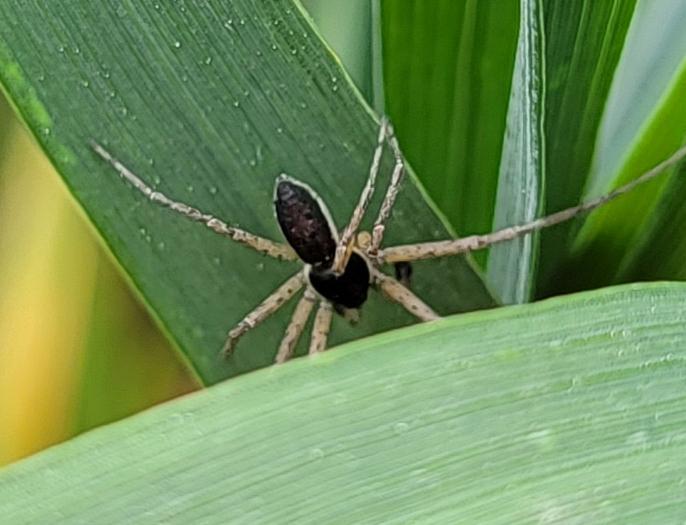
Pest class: predators